Edward Zeff

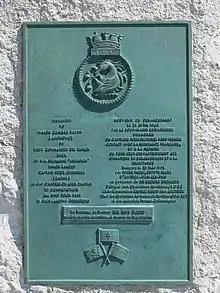
Monument commemorating the landing of Capt. Peter Churchill from HMS Unbroken at Cap d'Antibes on 21 April 1942

Edward Zeff trained as a signaller and, as a fluent French speaker, volunteered for the French Section of the Special Operations Executive.